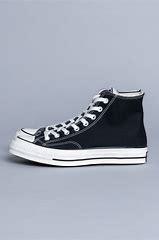
Brand: Converse
Model: Chuck 70 Hi